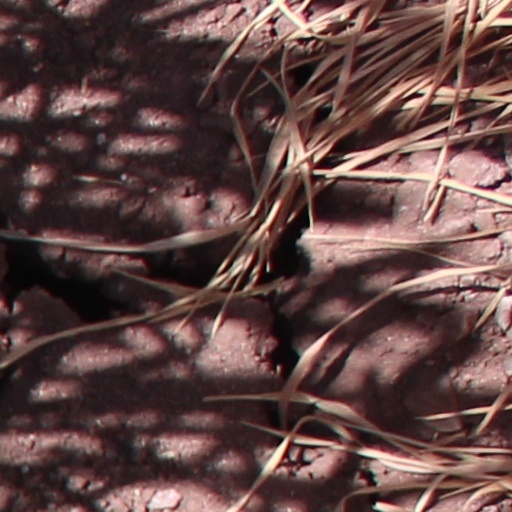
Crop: wheat